Anaerobic exercise

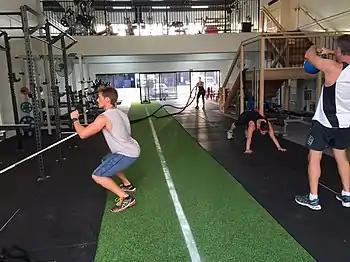
Strength training belongs to anaerobic exercise.

Anaerobic exercise is a type of exercise that breaks down glucose in the body without using oxygen; "anaerobic" means "without oxygen". This type of exercise leads to a buildup of lactic acid.